George Nakashima

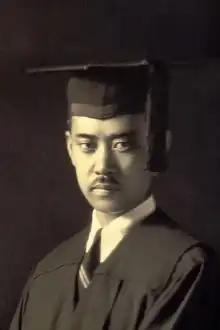
Nakashima in 1929

George Katsutoshi Nakashima ( "Nakashima Katsutoshi", May 24, 1905 – June 15, 1990) was an American woodworker and architect. In 1983, he accepted the Order of the Sacred Treasure, an honor bestowed by the Emperor of Japan and the Japanese government.